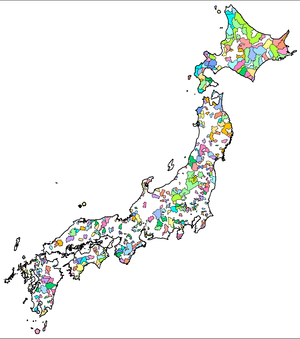
Distrikter i Japan
Distrikter i Japan
Distriktet var en lokal administrativ enhed i Japan mellem 1878 og 1921. Distrikterne har ikke længere en politisk eller administrativ funktion. De er kun vigtige for det japanske postvæsen, der bruger klassificeringen til identifikation af byernes og landsbyernes placering. Distriktet ligger mellem kommunens og præfekturets niveau. Byer er direkte afhængige af præfekturerne og er uafhængige af distrikterne.